Serebro

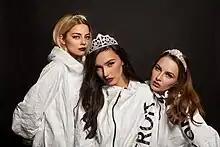
Serebro in 2016: Katya Kischuk, Olga Seryabkina, Polina Favorskaya

Serebro (stylized in all caps) is a Russian girl group formed by their manager and producer Maxim Fadeev. Serebro was formed in 2006, consisting of Marina Lizorkina, Olga Seryabkina, and Elena Temnikova as a submitted proposal for consideration by Channel One Russia for the Eurovision Song Contest 2007. Serebro was selected to represent Russia at the 2007 Contest with the song titled "Song #1". They subsequently placed third at the contest, scoring a total of 207 points. Serebro was then officially signed to Fadeev's record label Monolit Records, and in 2012, the group had additional releases produced by Sony Music Entertainment and Ego Music. In 2009, Lizorkina announced her departure from the group; she was subsequently replaced by Anastasia Karpova. Karpova left the group in 2013 and was replaced by Dasha Shashina, who left in 2016. Temnikova left the group in 2014 for health reasons, and Polina Favorskaya, who replaced Temnikova, left the group in 2017. Favorskaya was later replaced by Morgunova. In 2019, the line-up Olga Seryabkina, Katya Kischuk, and Tatiana Morgunova, the last one to include the last original member, had been replaced by Elizaveta Kornilova, Marianna Kochurova and Irina Titova. The band had been disbanded up until 2024. In November 2024, the new SEREBRO members had been debuted: Aygul (Aya) Valiulina, Diana (Di) Rak and Daria (Keiko) Kuznetsova.